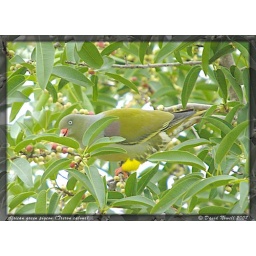
African green pigeon (Treron calvus) in Skukuza, Kruger National Park, South Africa. 20-12-07